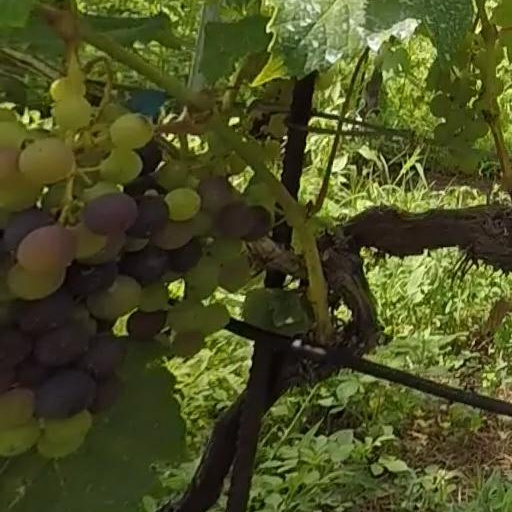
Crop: grape